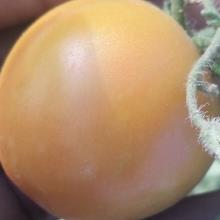
Crop: Tomato
Condition: healthy-fruit